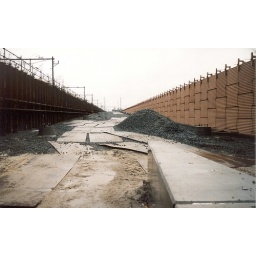
Rondleiding door een deel van de in aanbouw zijnde tunnel in Best: blik op de helling aan de noordzijde.